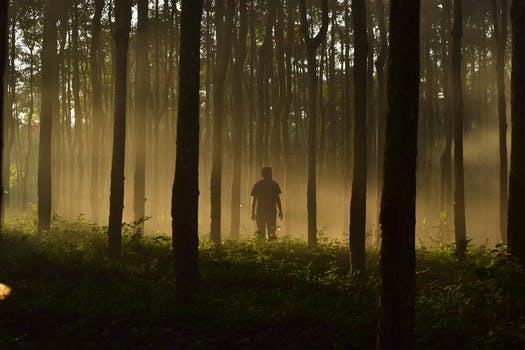
Label: No Watermark